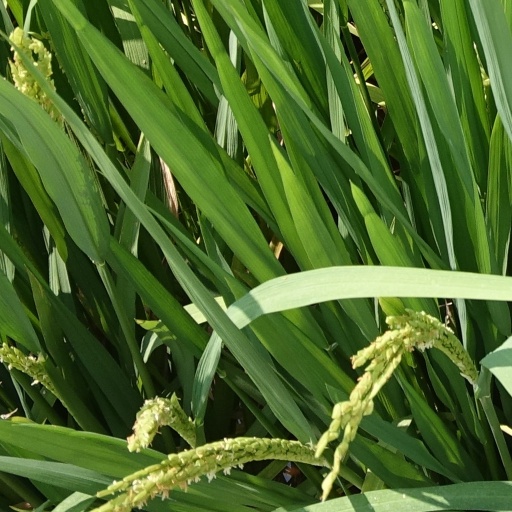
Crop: rice